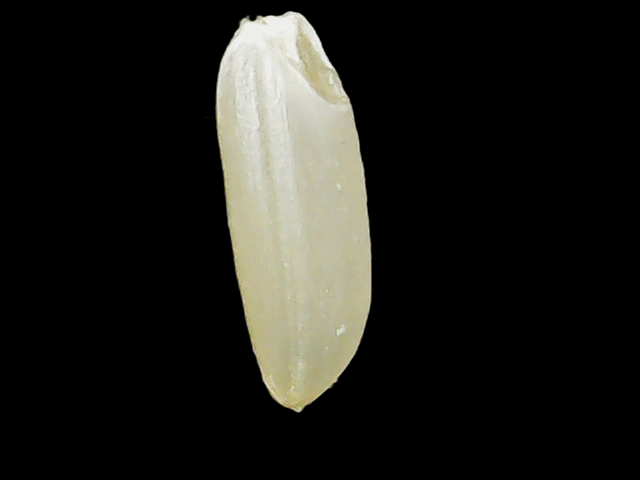
Rice variety: Binadhan12